1890 Philadelphia Phillies season

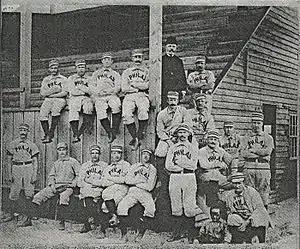
1890 Philadelphia Phillies

"Note: Pos = Position; G = Games played; AB = At bats; H = Hits; Avg. = Batting average; 2B = Doubles; 3B = Triples; HR = Home runs; RBI = Runs batted in; SB = Stolen bases; BB = Walks; K = Strikeouts"